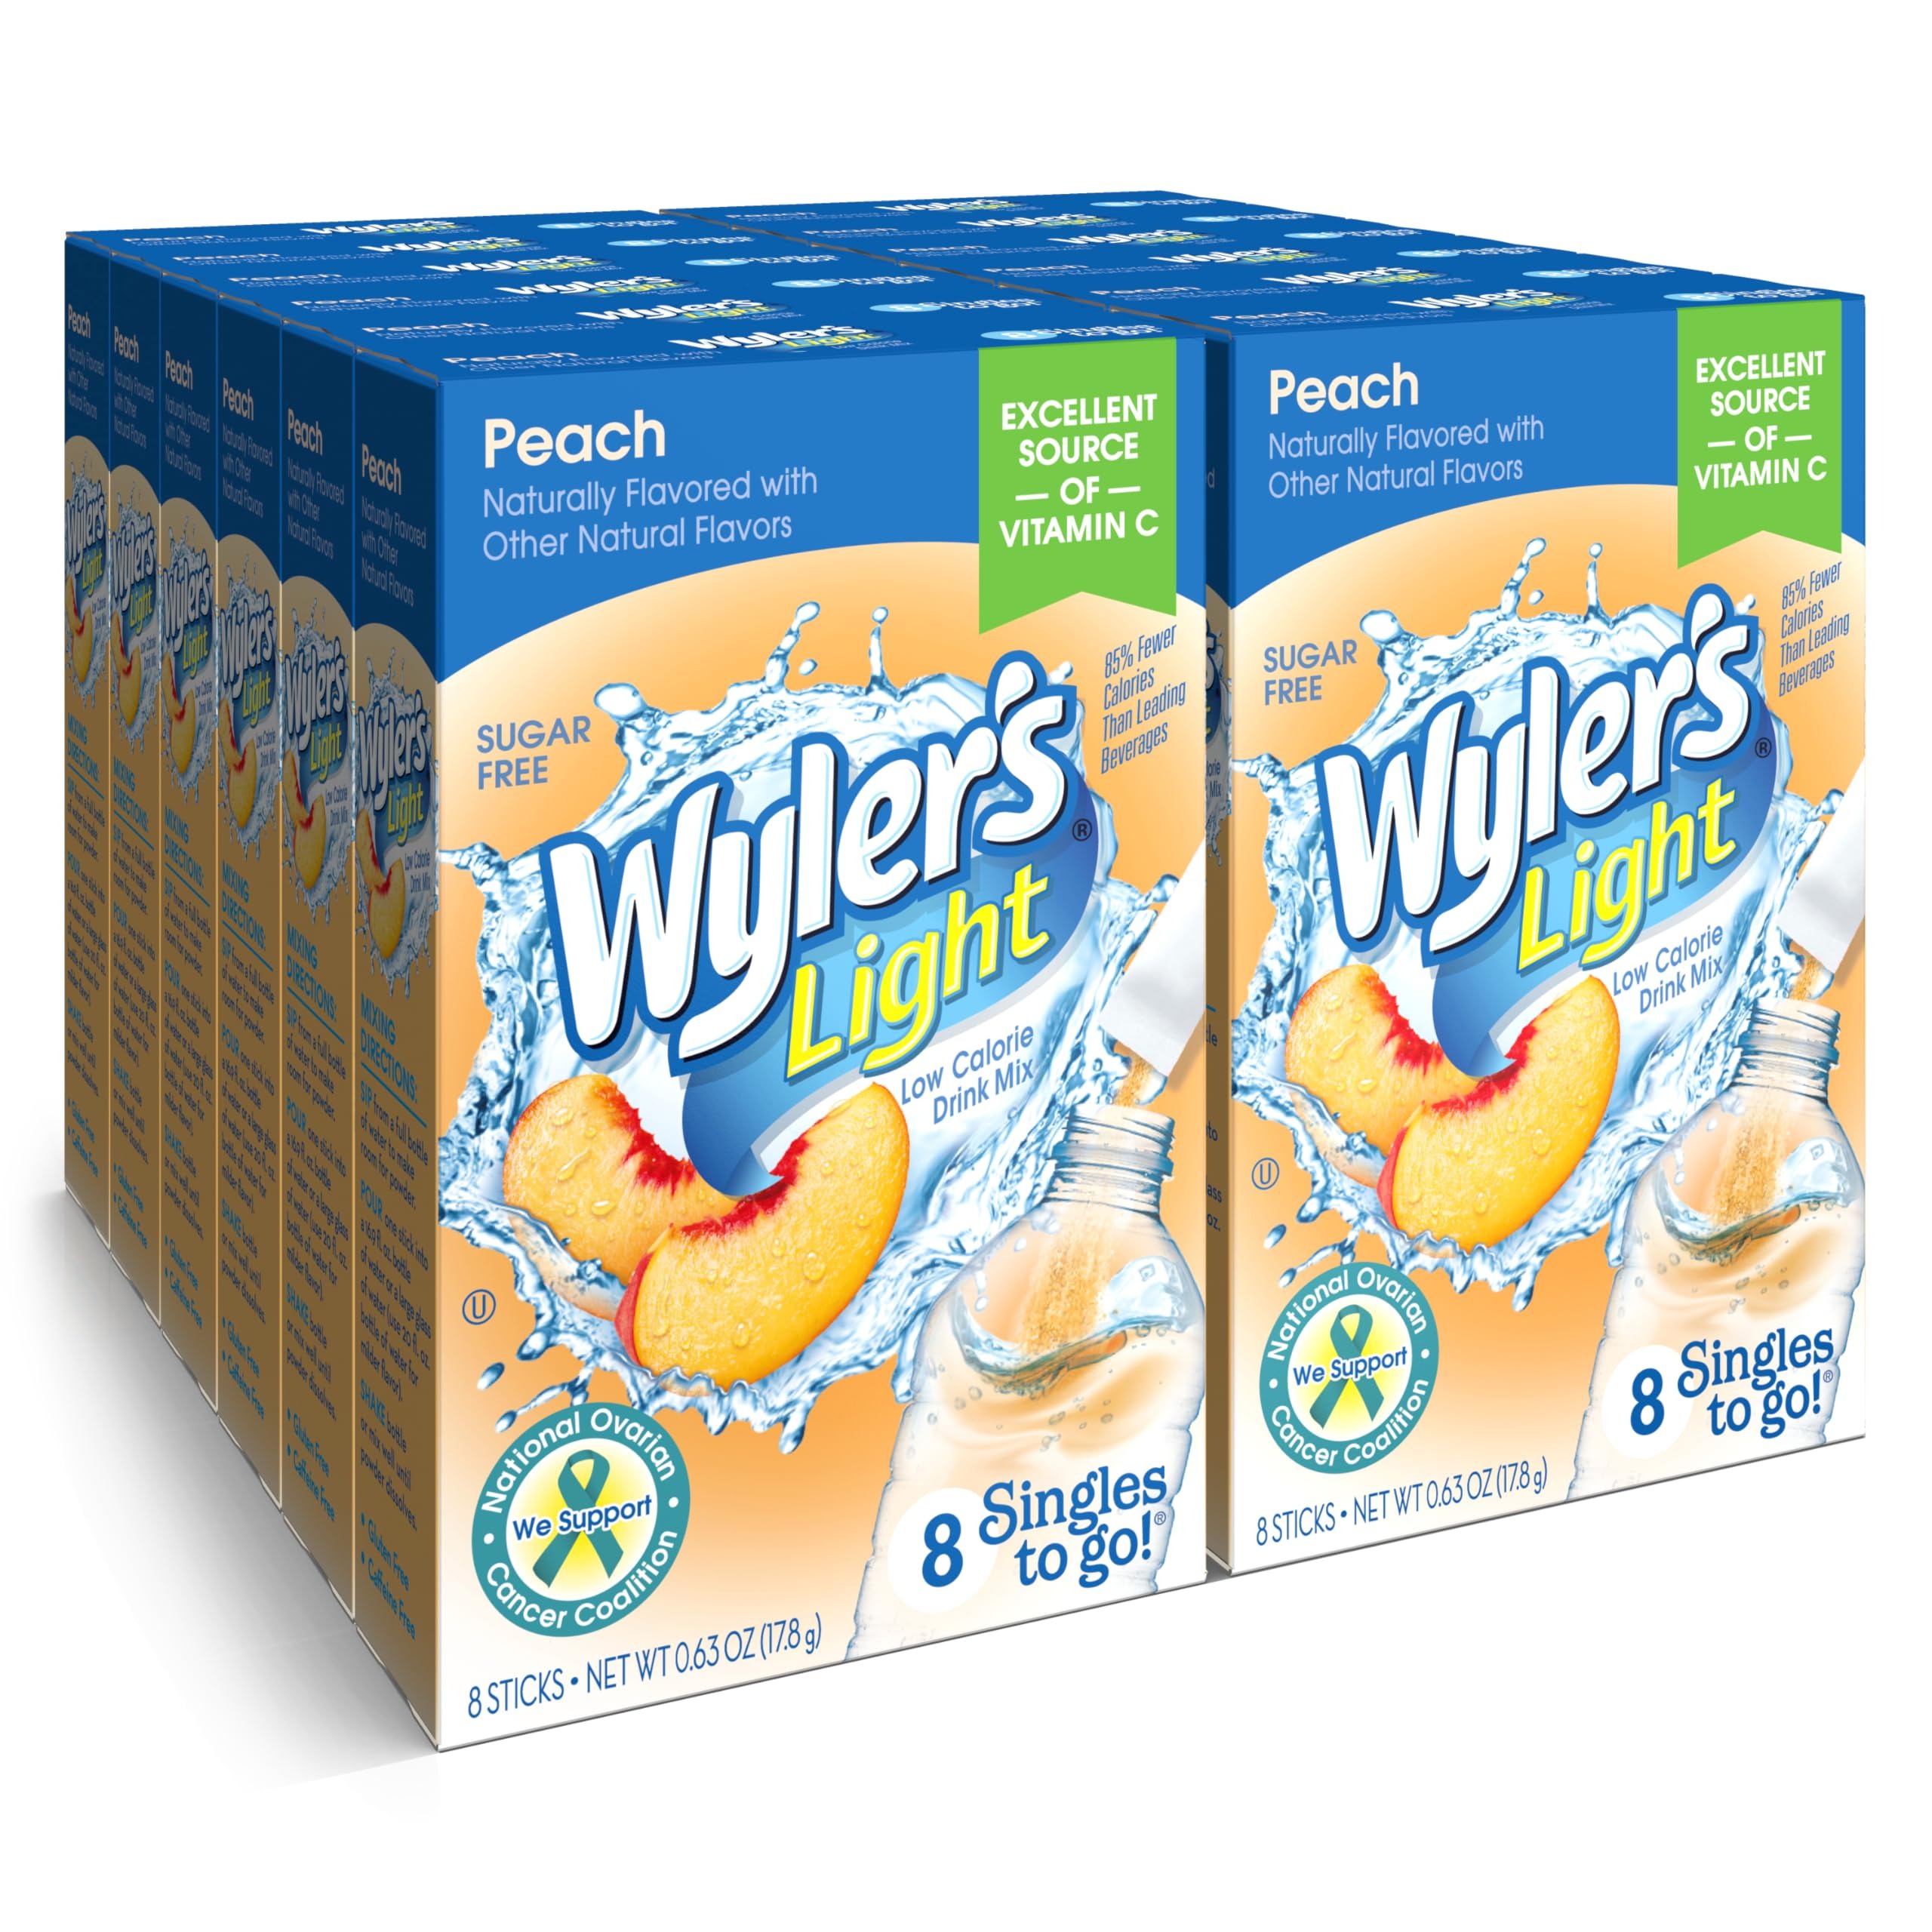
Item Name: Wyler’s Light Singles-To-Go Sugar Free Drink Mix, Peach, 8 CT Per Box (Pack of 12)
Bullet Point 1: 96 TOTAL SERVINGS: Each case contains 12 boxes of Wyler’s Light, each box has 8 tasty packets of Wyler’s Light Peach water enhancer giving you a total of 96 refreshing single servings.
Bullet Point 2: A HEALTHIER CHOICE: Wyler’s Light Singles To Go are sugar free and have only 5 calories, 85% fewer than leading beverages.
Bullet Point 3: EXCELLENT SOURCE OF VITAMIN C: Get a dose of your daily nutrients while enjoying a fantastic fruit flavor.
Bullet Point 4: QUICK AND CONVENIENT: Each serving of Wyler’s drink mix is perfect for the average water bottle – just shake and enjoy!
Bullet Point 5: GREAT TASTE: Wyler’s Light Singles To Go are a delicious way to stay hydrated – try our refreshing Raspberry flavor!
Value: 7.56
Unit: Ounce

Price: 21.71